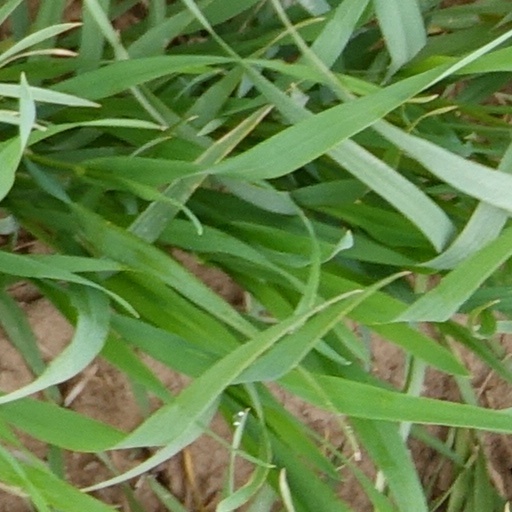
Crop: wheat